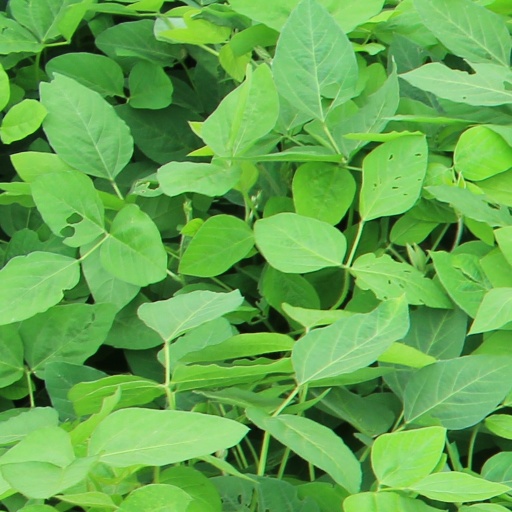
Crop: soybean